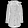
Label: Coat